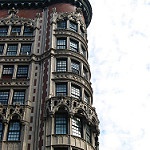
Scene: Outdoor